Baba Vida

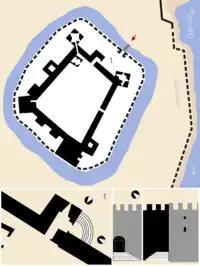
Plan of the fortress

The construction of the castle began in the 10th century at the place of the Ancient Roman castell Bononia. The building of Baba Vida is tied to a legend, according to which a Danubian Bulgarian king who ruled at Vidin had three daughters: Vida, Kula and Gamza. Prior to his death, he divided his realm among the three. Vida, the eldest, was given Vidin and the lands north to the Carpathians, Kula was awarded Zaječar and the Timok Valley, and Gamza was to rule the lands west up to the Morava. Although Gamza and Kula married to drunkard and warlike nobles, Vida remained unmarried and built the castle in her city. The name of the castle means "Granny Vida".